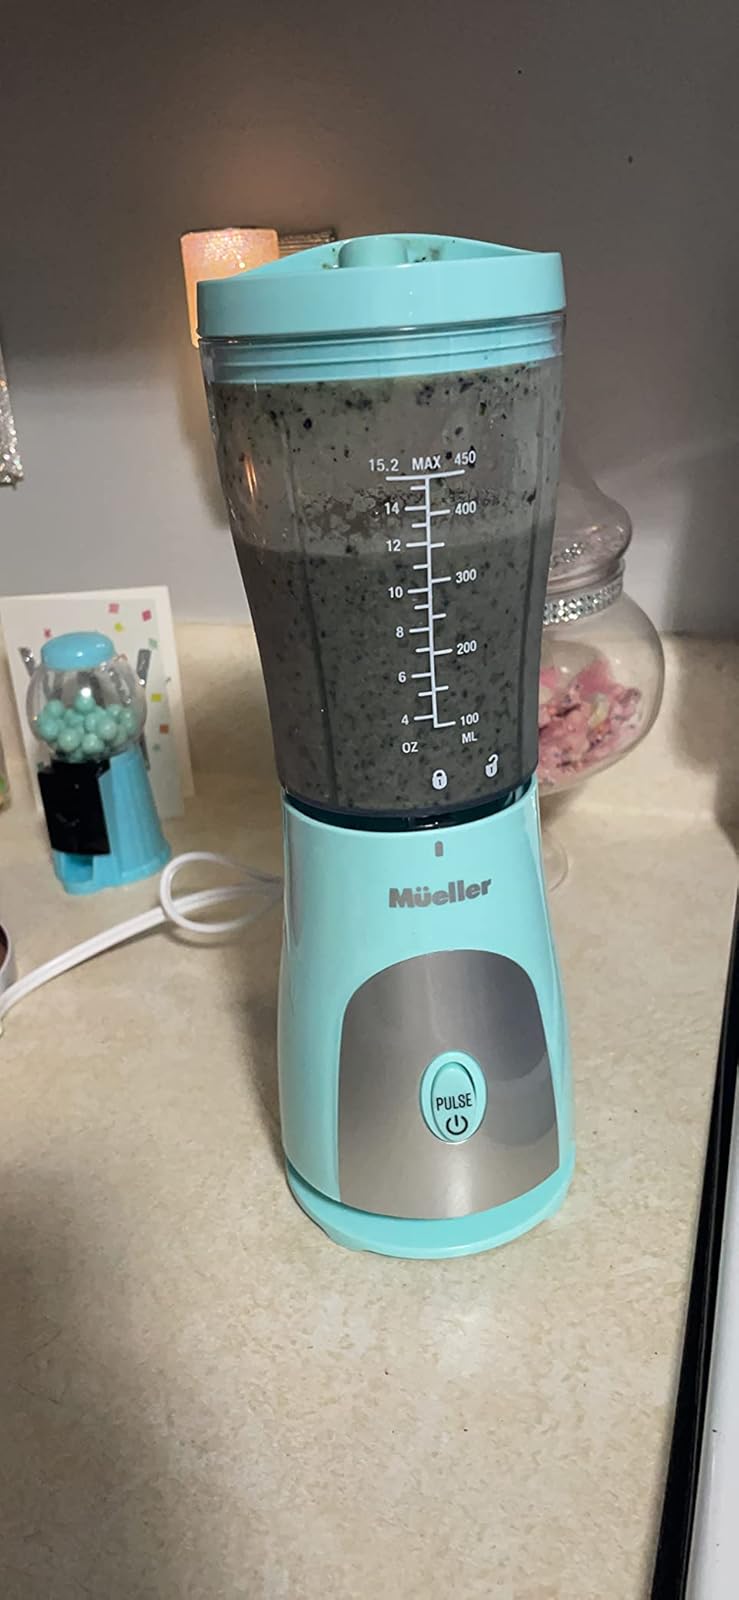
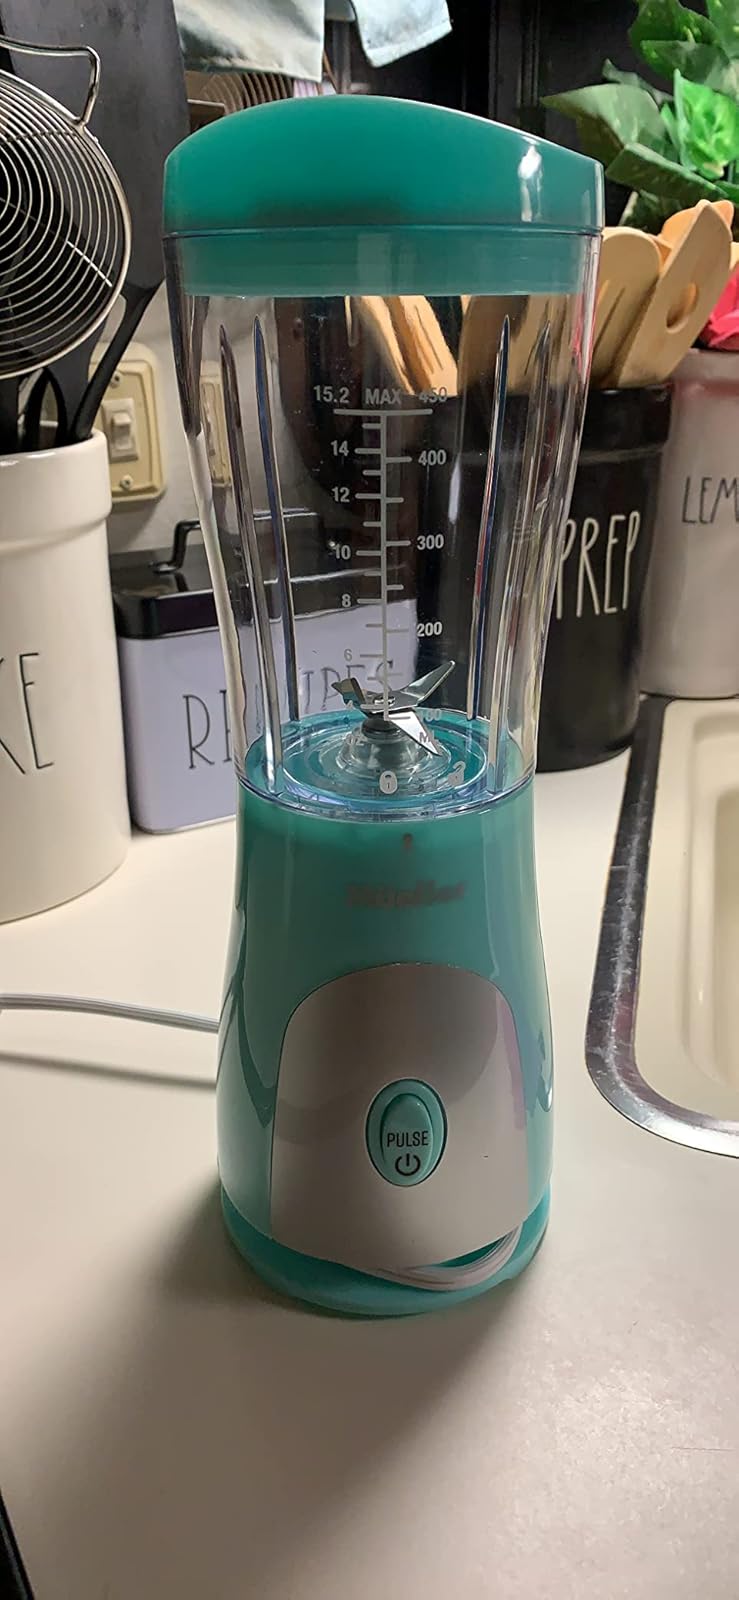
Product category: items_blender
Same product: yes